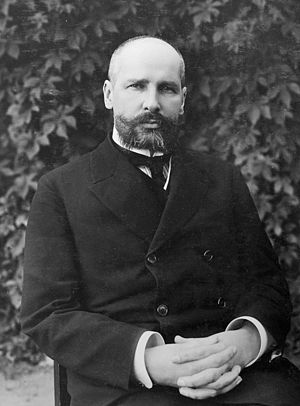
Storfyrstendømmet Finland / Selvstyre og forfatningstrid / Stolypin og den anden russificeringsperiode
Pjotr Stolypin
Storfyrstendømmet Finland var forgængeren for det moderne Finland. Det eksisterede i perioden 1809-1917 som en del af det Russiske Kejserrige og havde den russiske zar som storfyrste.